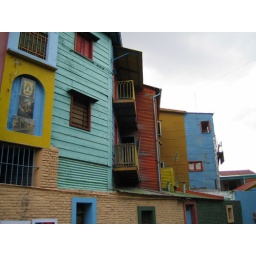
Colorful houses on Caminito street in La Boca in Buenos Aires, Argentina. Vibrant colors!